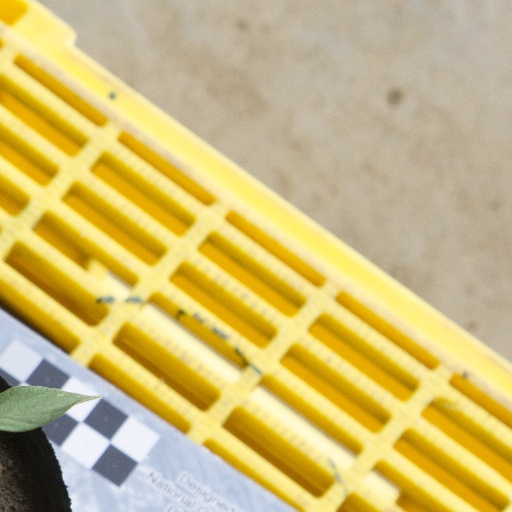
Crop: soybean